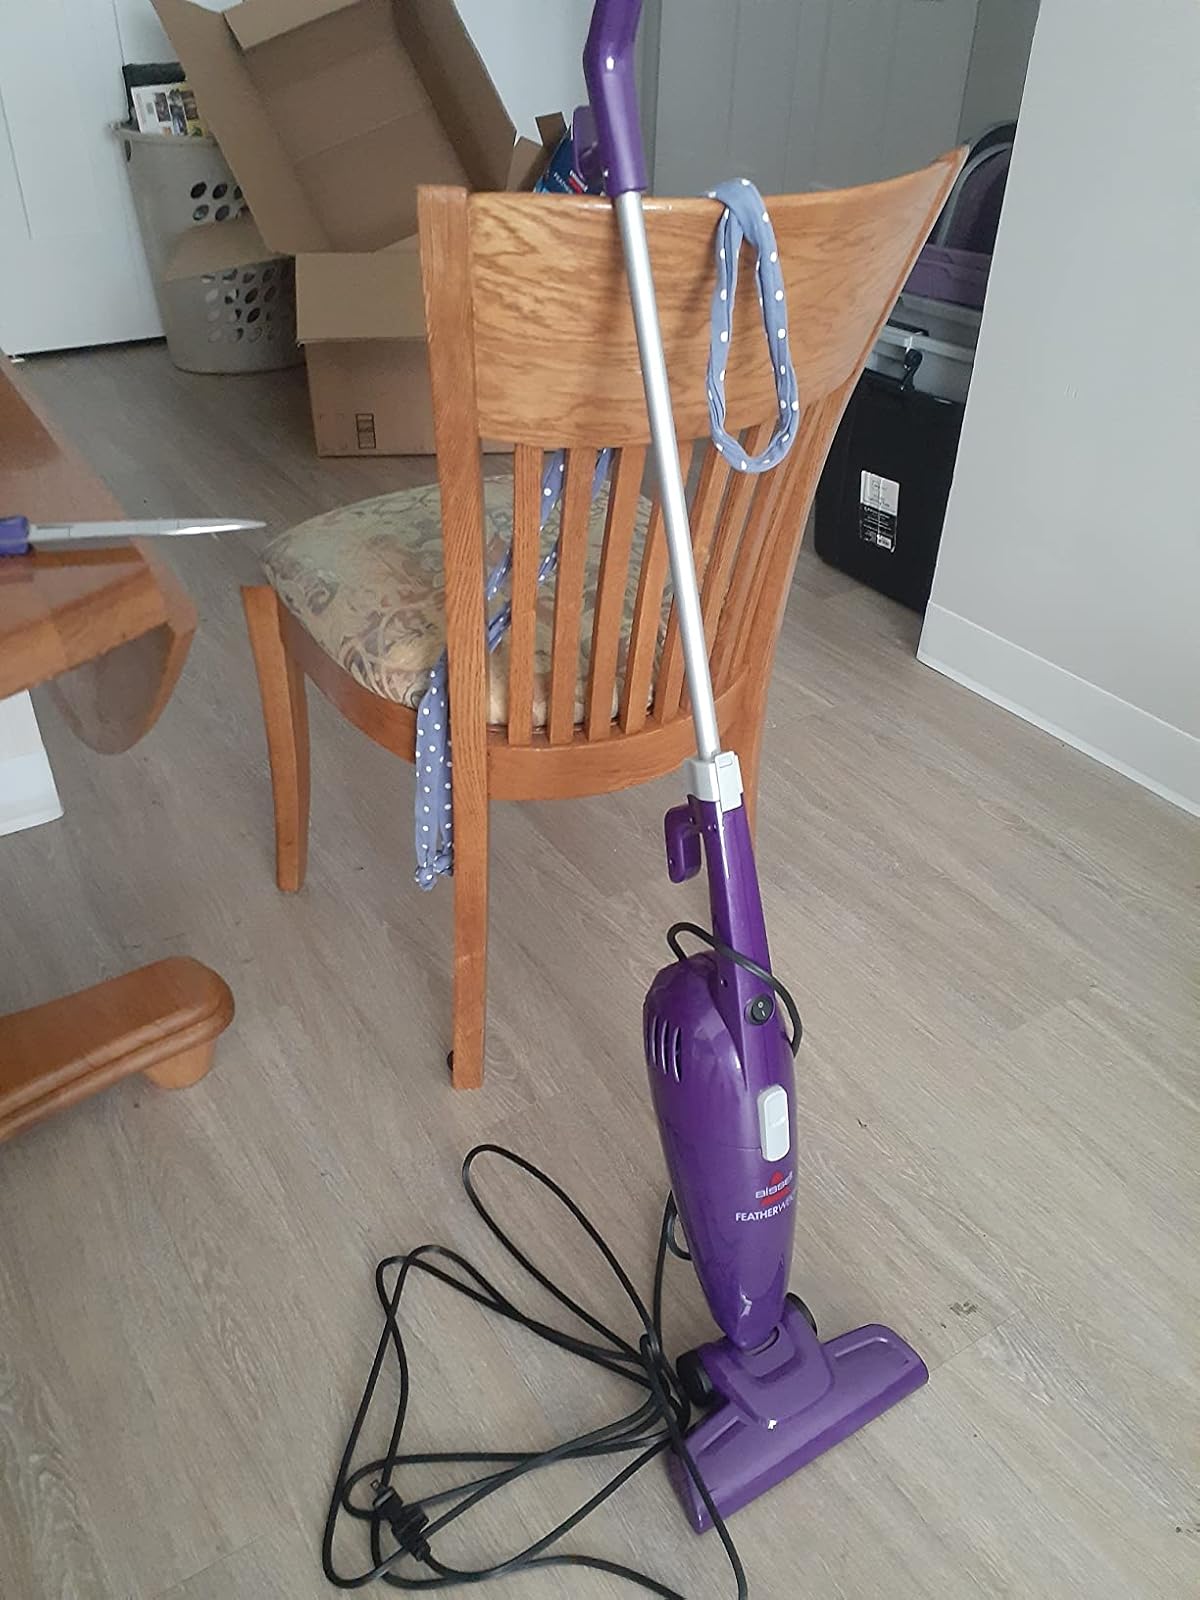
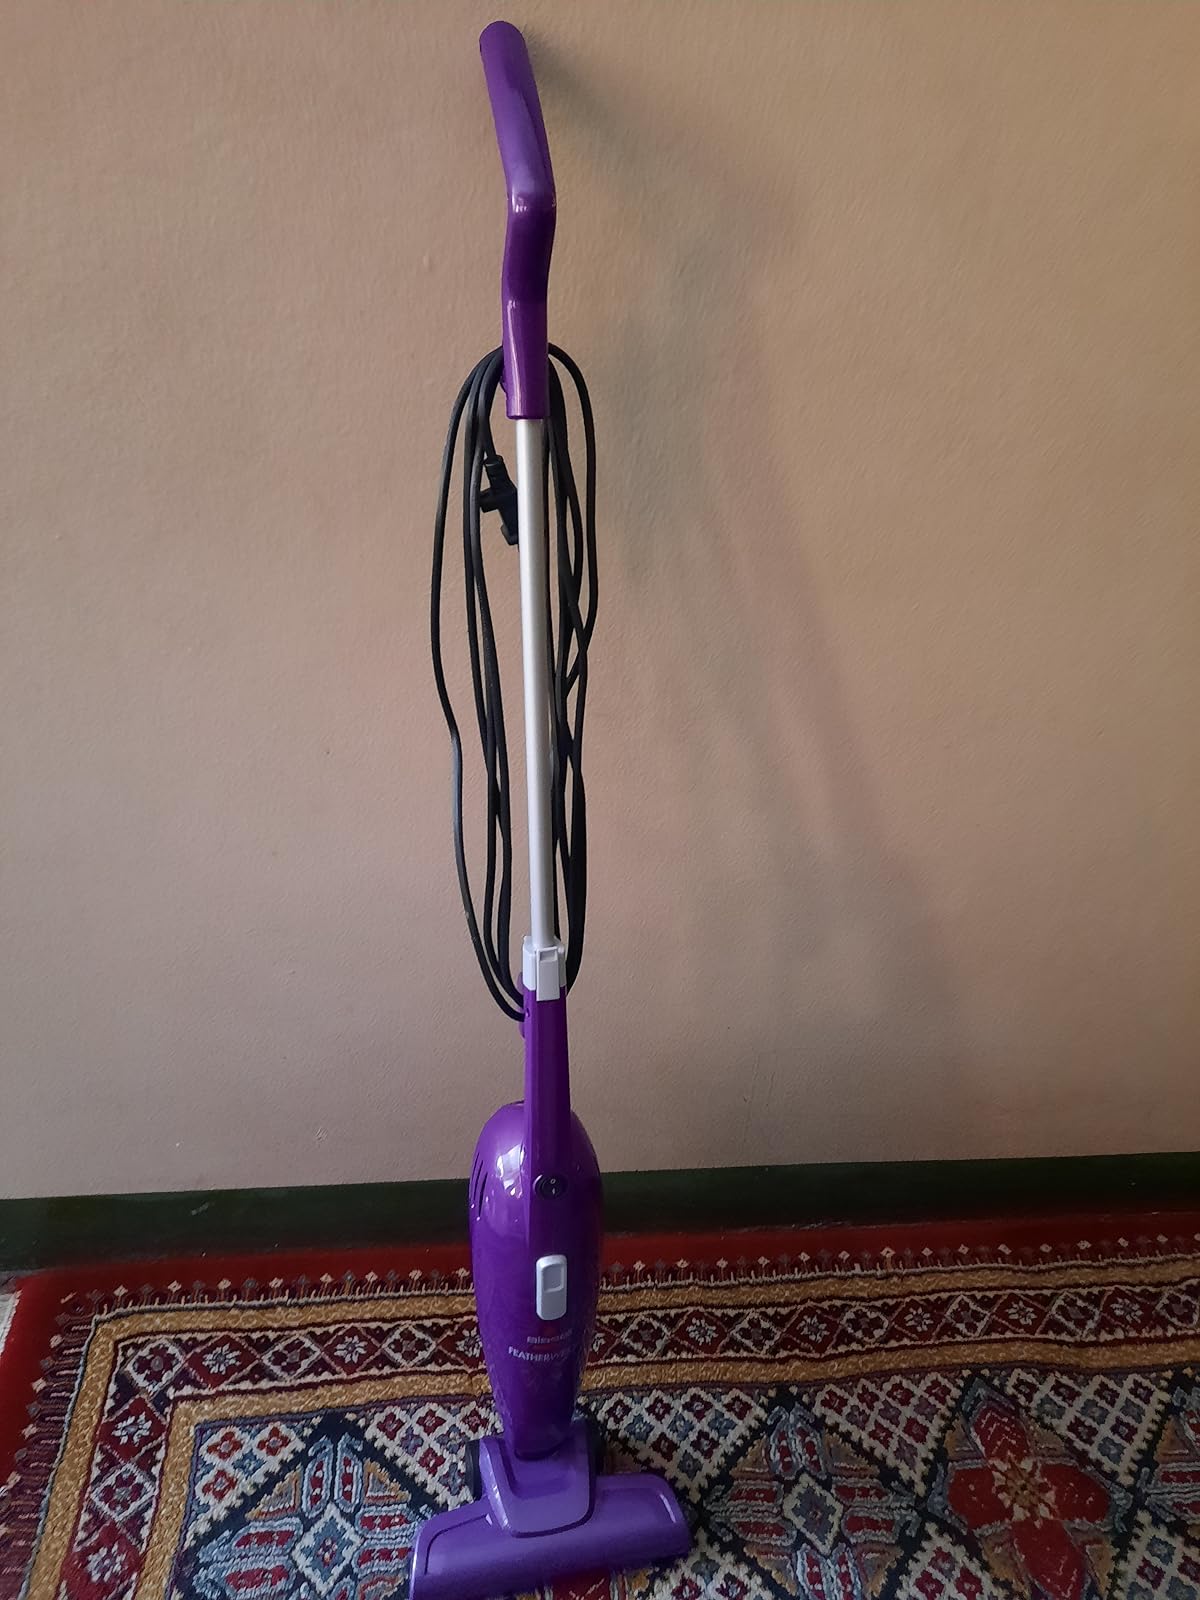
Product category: items_vacuum
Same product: yes